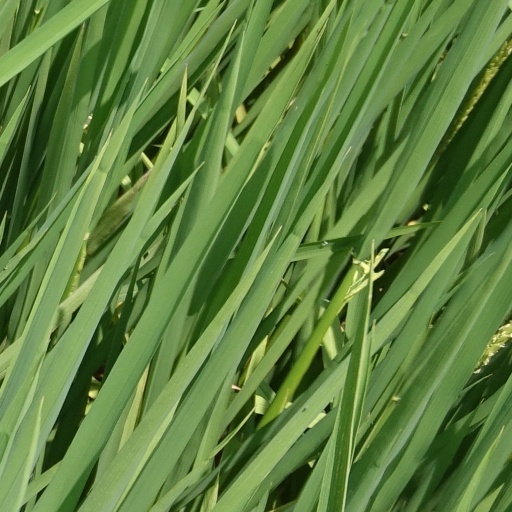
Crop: rice